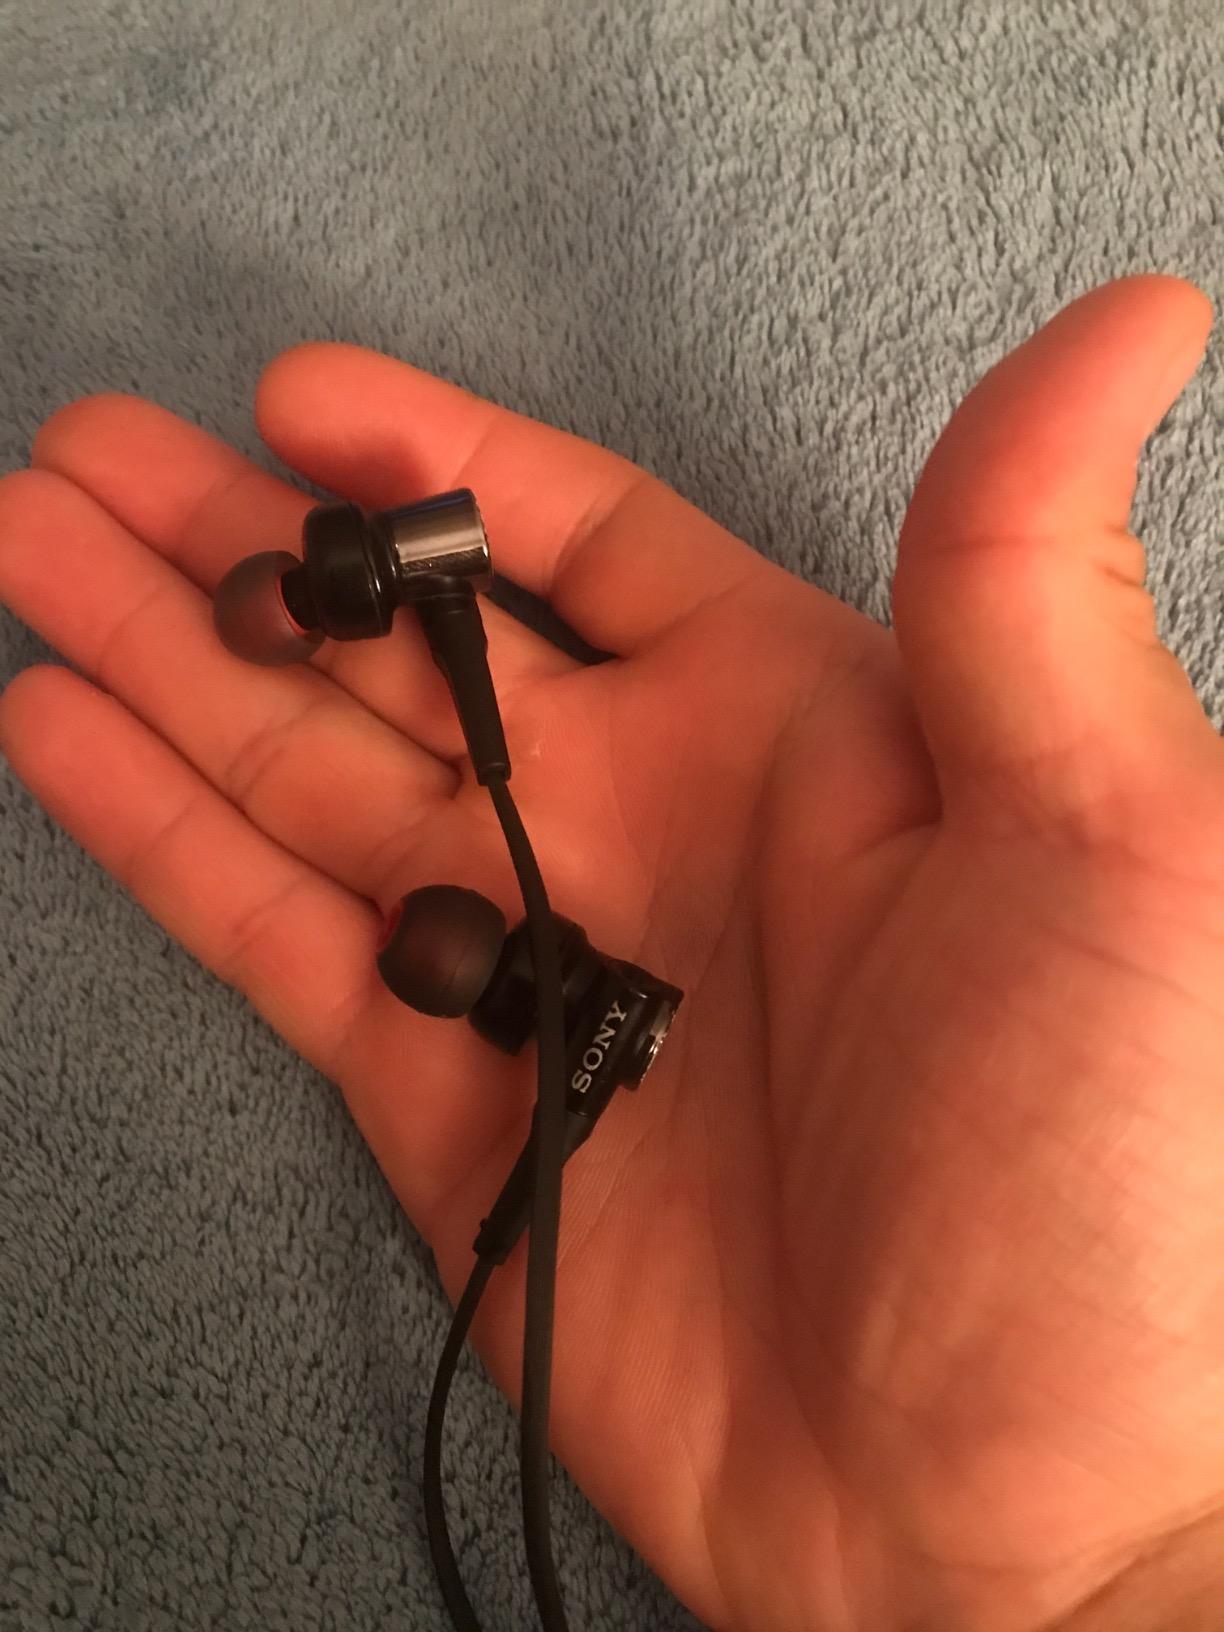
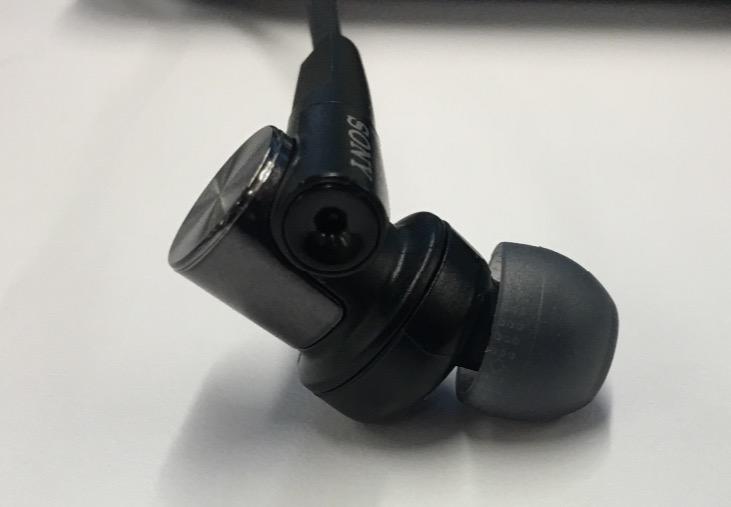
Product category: headphones
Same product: yes